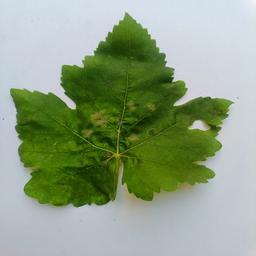
Label: Powdery Mildew